Lucy Turnbull

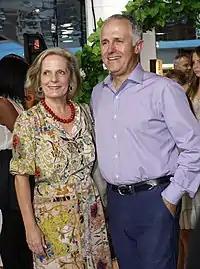
Turnbull and her husband, Malcolm Turnbull, in January 2012

Lucy Hughes was aged 19 when she met Malcolm Turnbull, who was aged 23. Their first date was a dinner with Bob Carr and his wife Helena. Hughes and Turnbull were married on 22 March 1980 in Cumnor, Oxfordshire, England, United Kingdom by a Church of England priest, despite Turnbull then being Presbyterian and Hughes Roman Catholic. After two miscarriages, Lucy and Malcolm Turnbull had two children, Alex (b. 1982) and Daisy (b. 1985). Malcolm Turnbull was a member of the House of Representatives for Wentworth between 2004 and 2018, representing the Liberal Party. He had two stints as the party's leader, and in that capacity, in his second term served as the 29th Prime Minister of Australia, in the Turnbull government.